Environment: lab
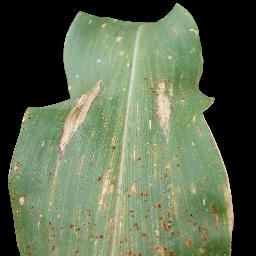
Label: common_rust